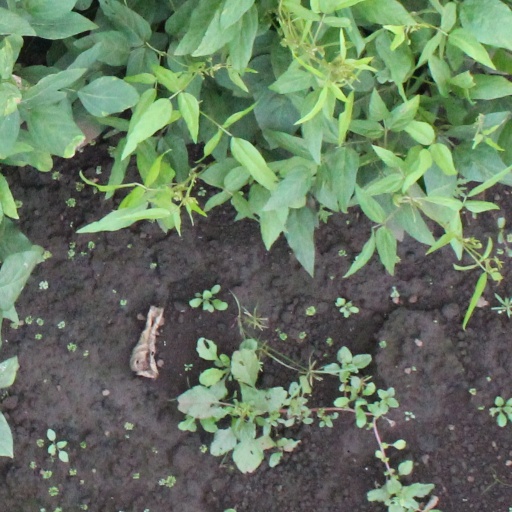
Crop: soybean